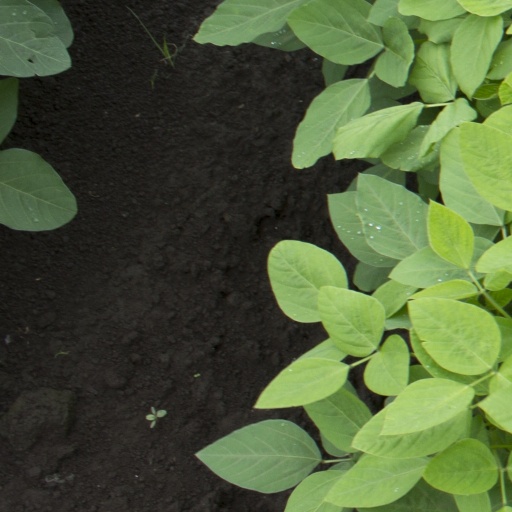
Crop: soybean